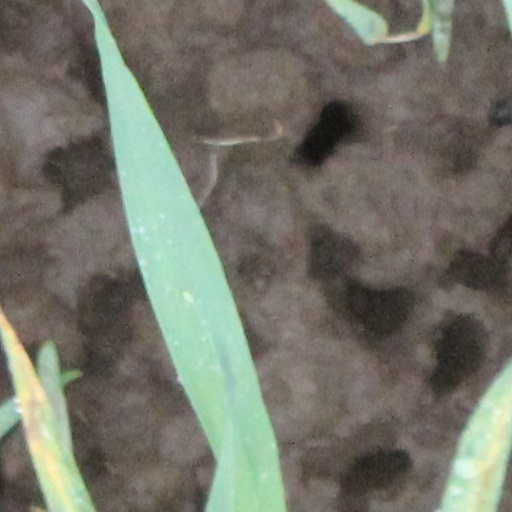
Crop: wheat